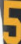
Number: 5